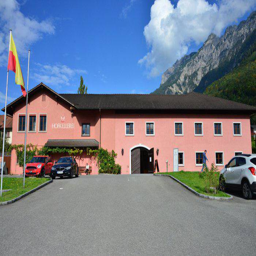
The Prince of Liechtenstein's wine cellars